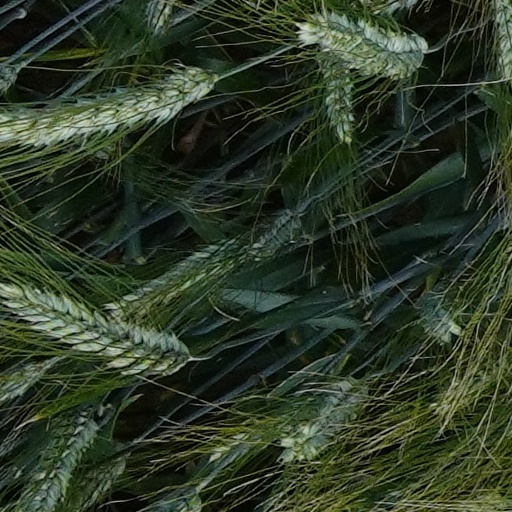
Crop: wheat